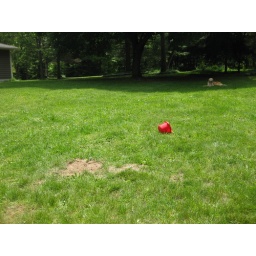
Photo of a dog and a red bucket, by Sophia